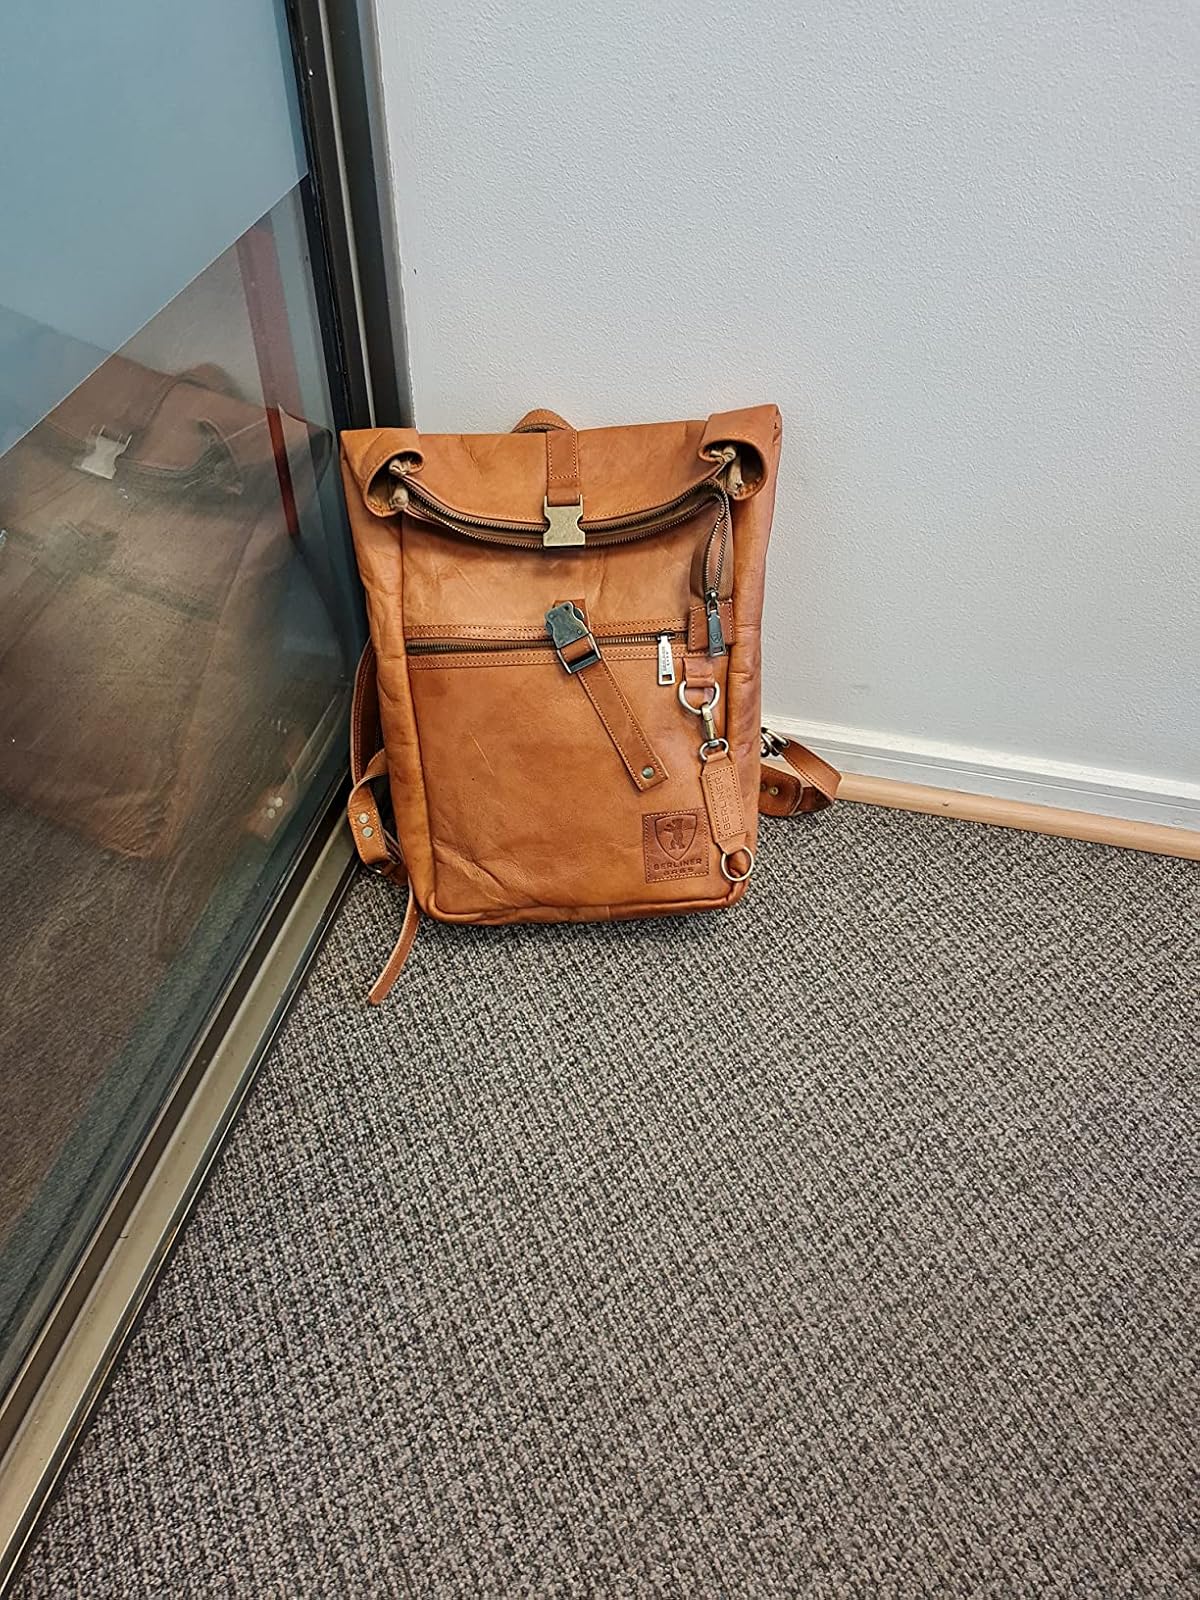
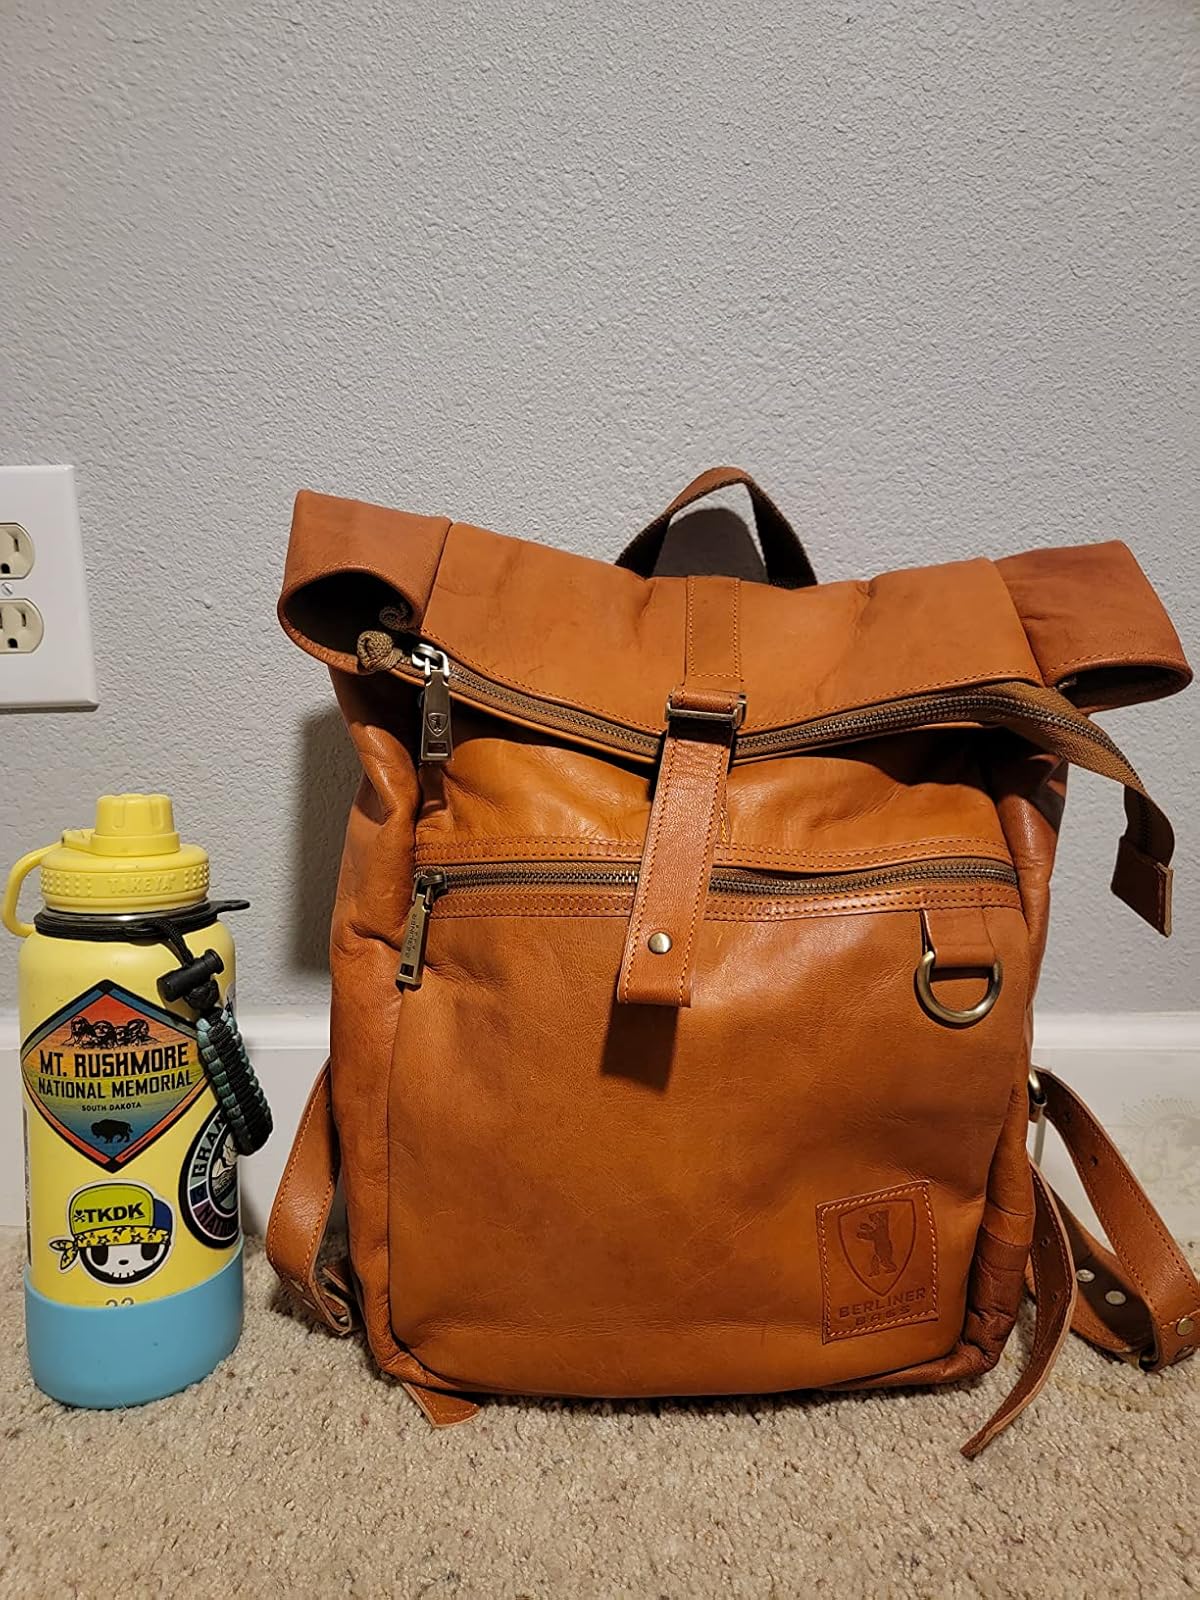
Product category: bag
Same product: yes